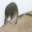
Label: shrew